Nancy Fleurival

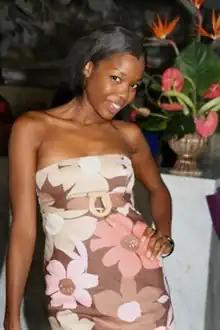

Nancy Karen Fleurival (born c. 1985) is a Guadeloupean model and beauty pageant titleholder who competed at Miss World 2007.